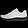
Label: Sneaker